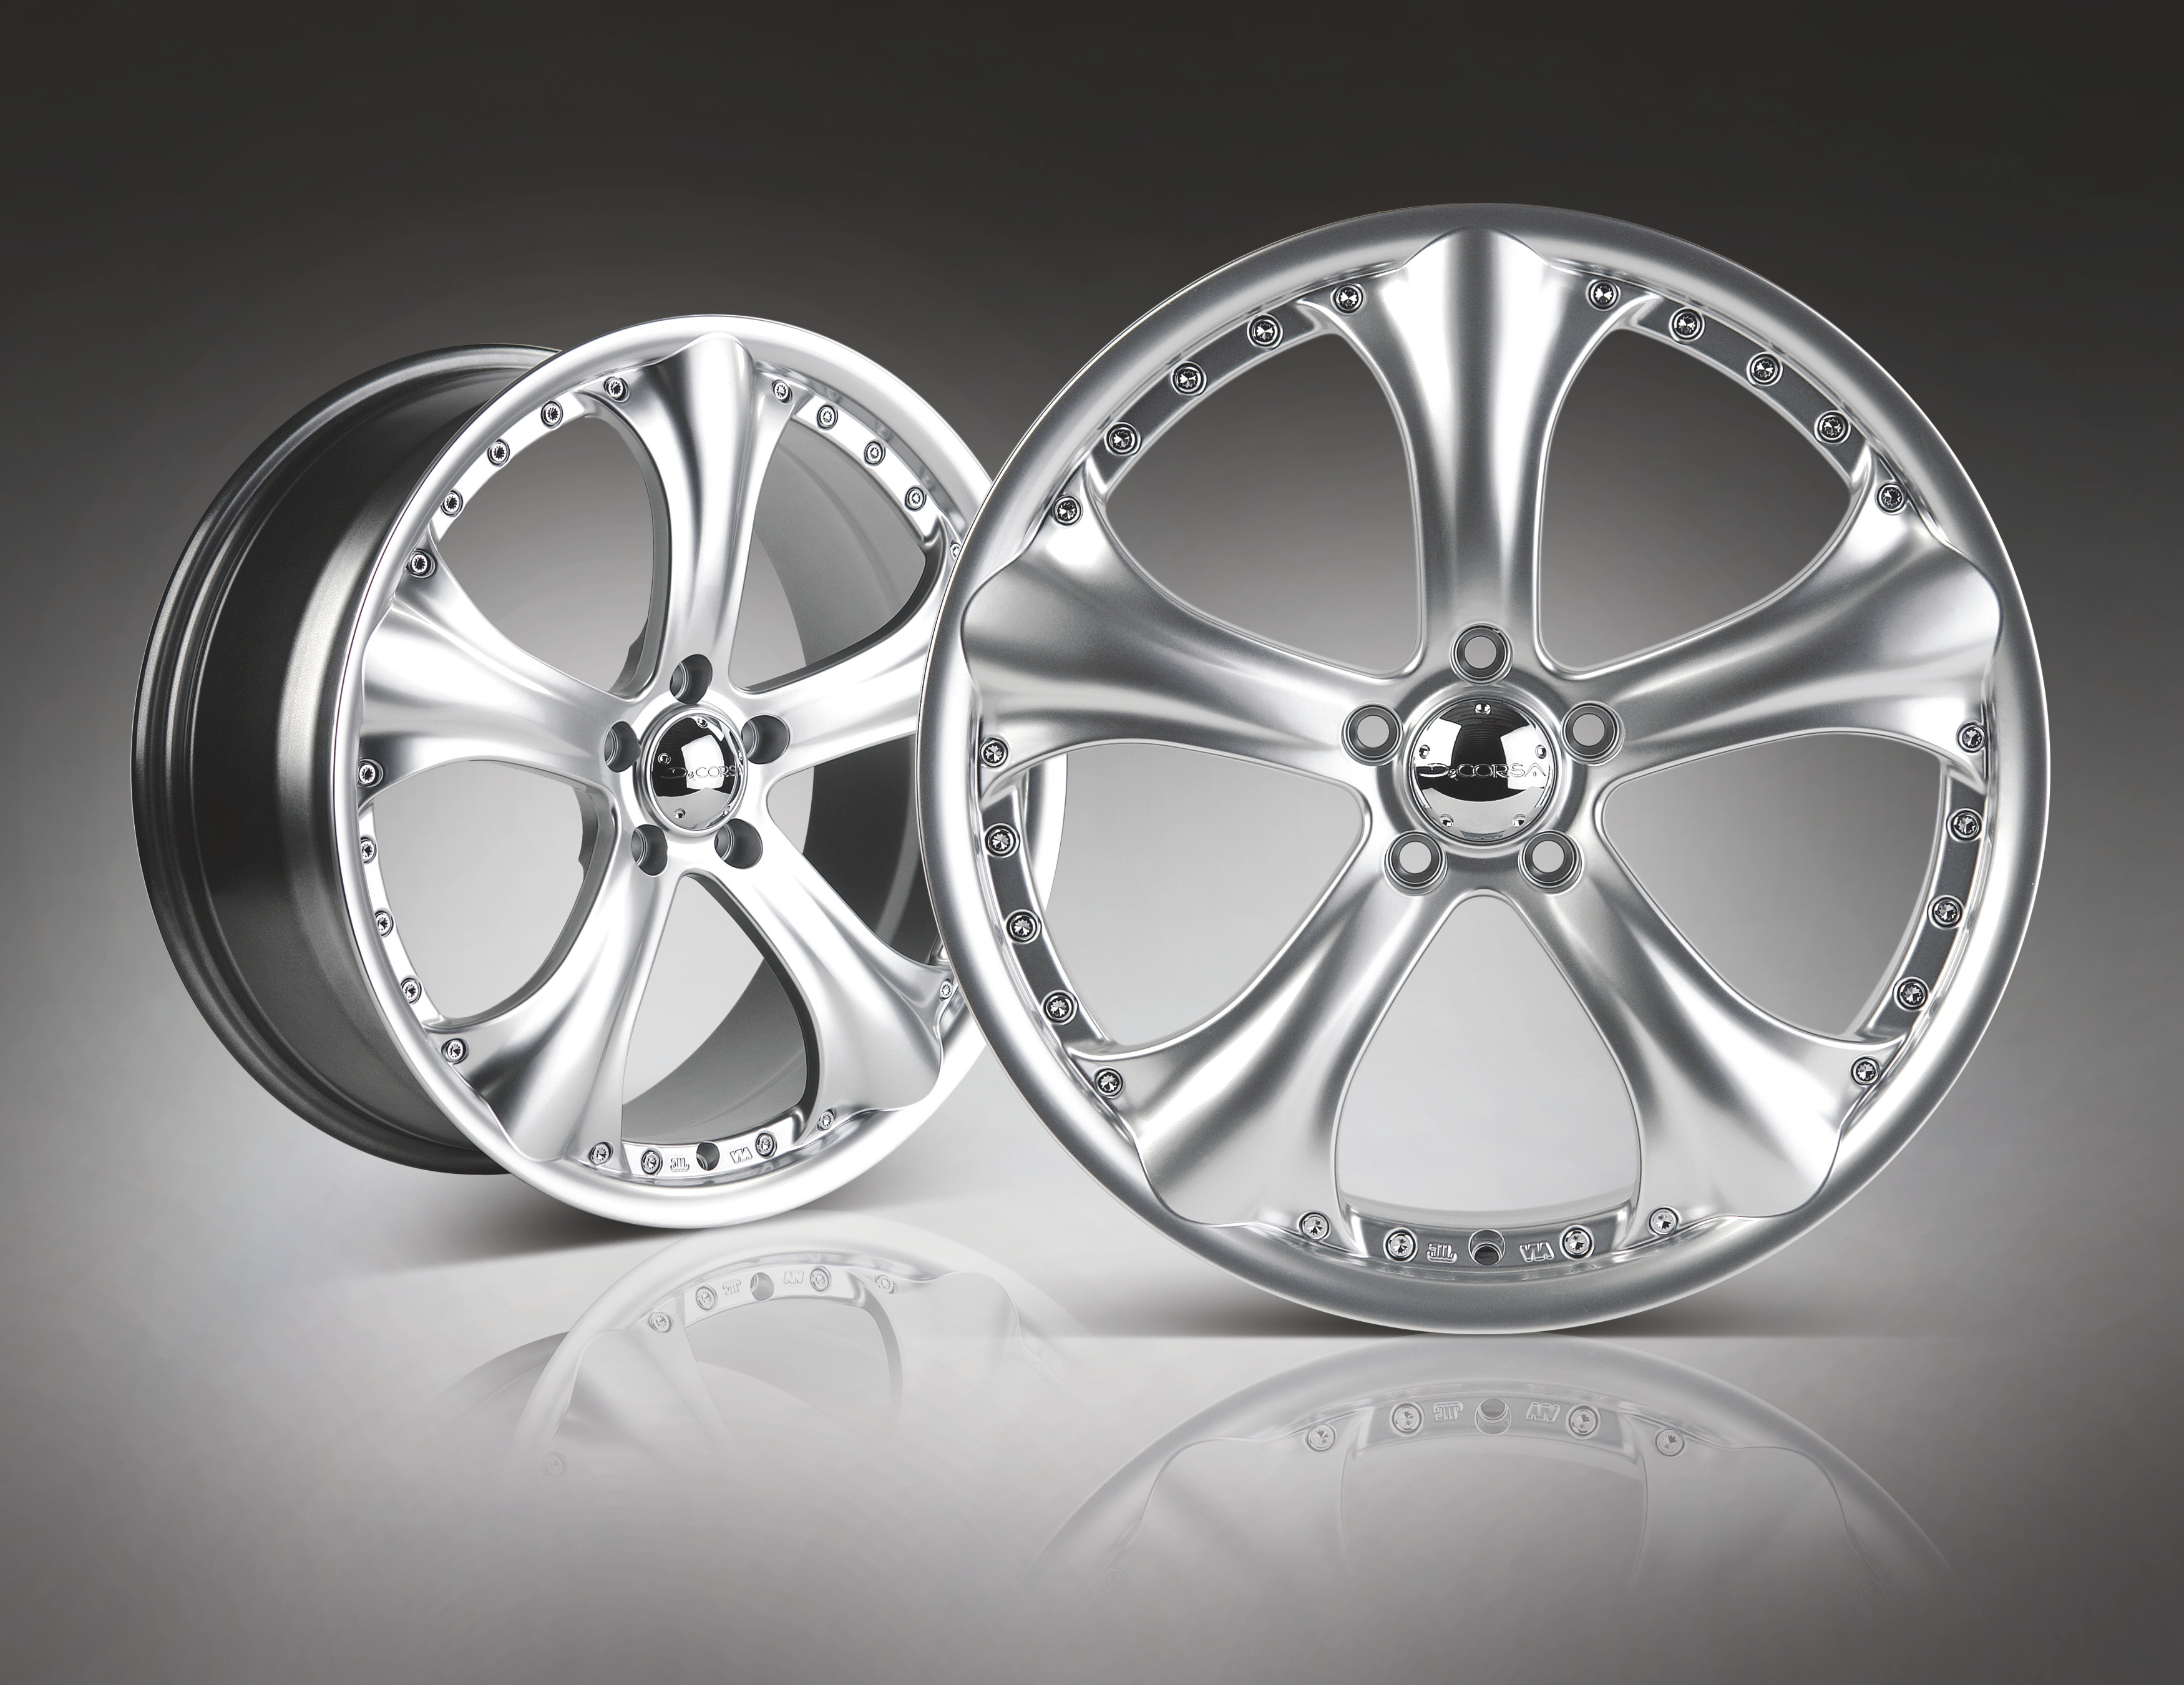
wheel, spoke, tire, grille, bumper, font, rim, alloy wheel, auto part, bicycle wheel, automotive exterior, automotive design, automotive tire